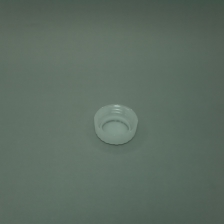
Color: white/transparent
Cap type: standard cap